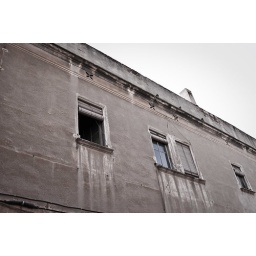
Poblenou #05 _ bags under the windows